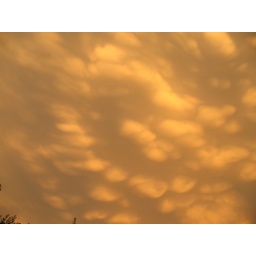
standing in the front yard, after the rain. the sky was yellow. oh, set me up....